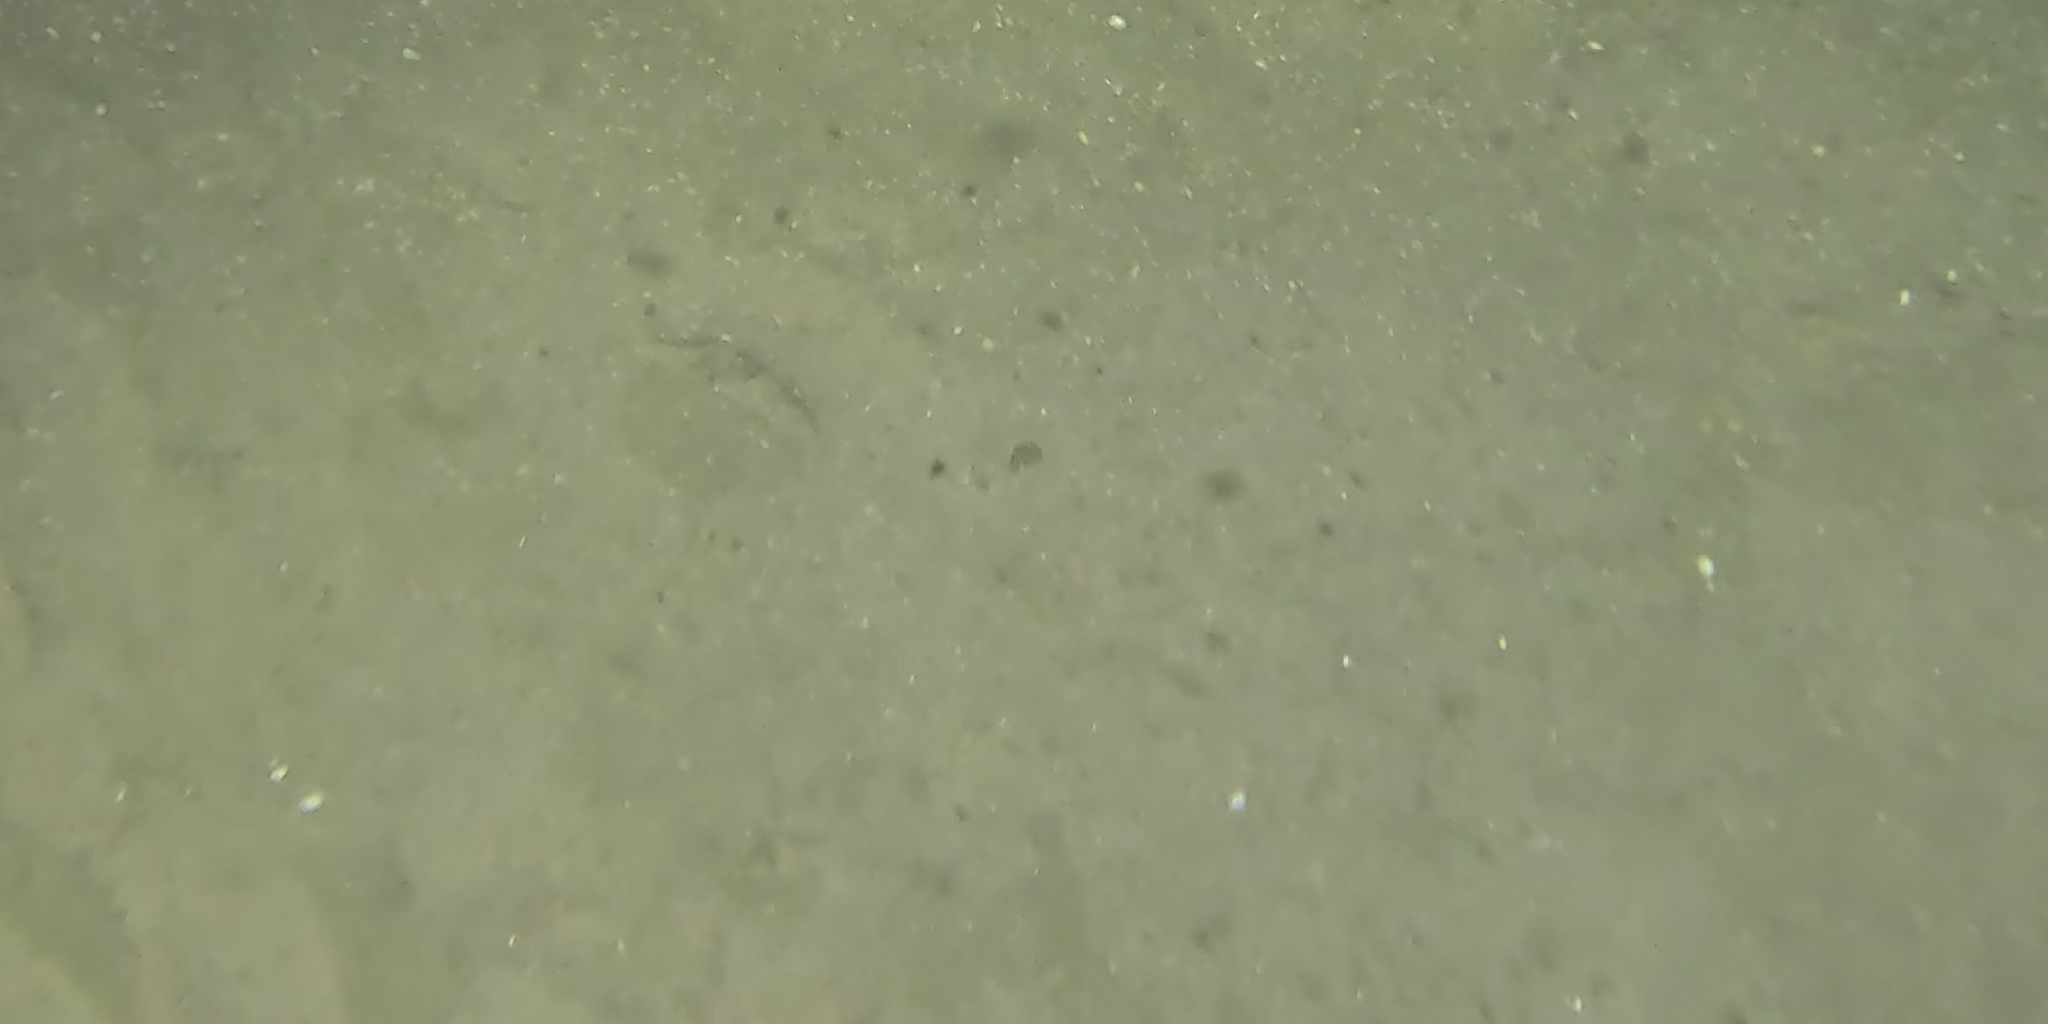
Seabed habitat: sand